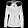
Label: Coat